Neerim South

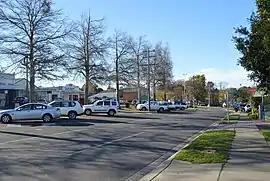
Main street

Neerim South is a town in West Gippsland, Victoria, Australia, located in the Shire of Baw Baw, east of Melbourne and north of Warragul. At the 2021 census, Neerim South had a population of 1,599.